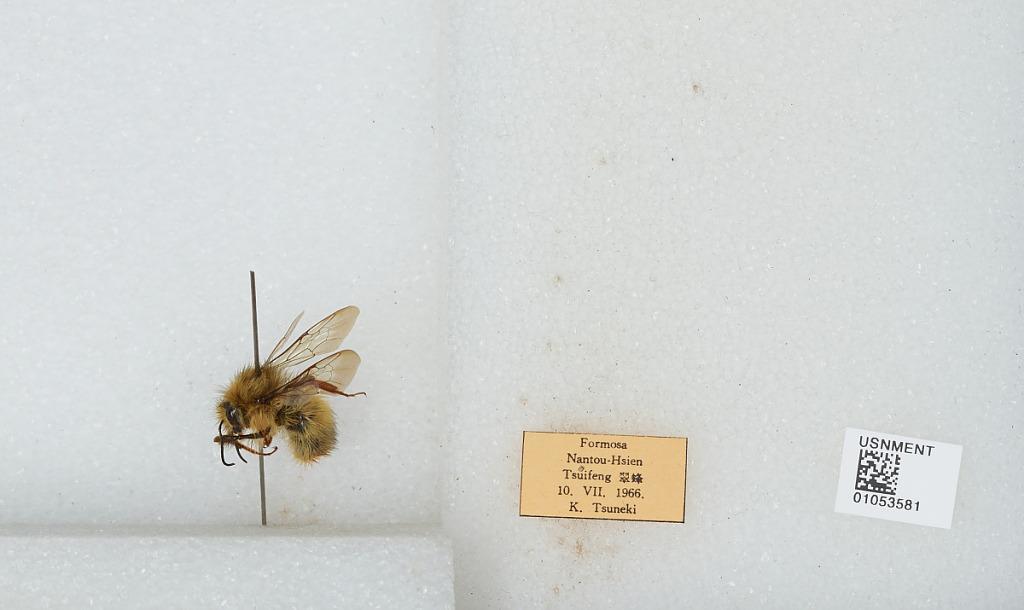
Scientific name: Bombus sp.
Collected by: K. Tsuneki
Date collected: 1966-7-10
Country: Taiwan
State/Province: Taiwan
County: Nantou
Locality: Tsuifeng